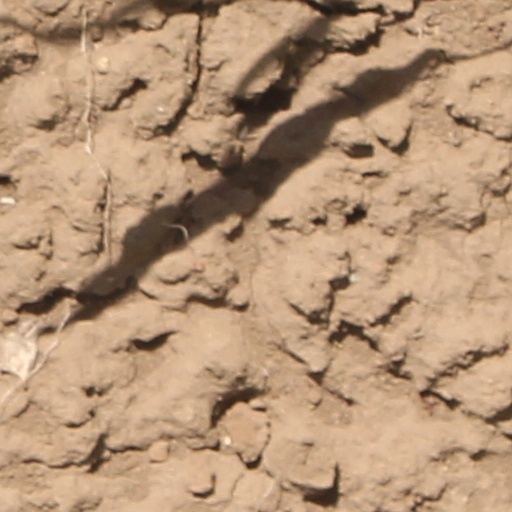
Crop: wheat